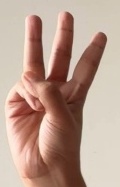
ASL sign: W